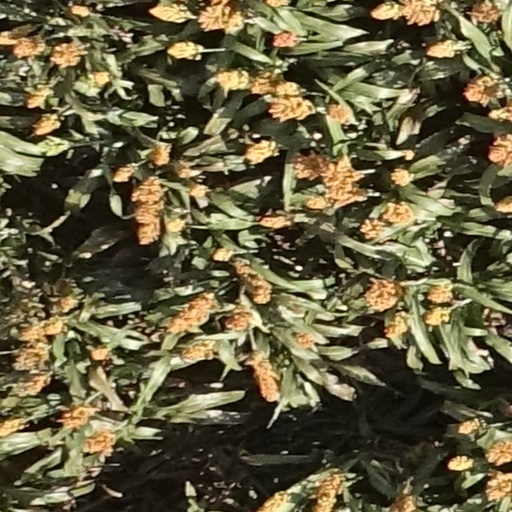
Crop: sorghum